Weyl (crater)

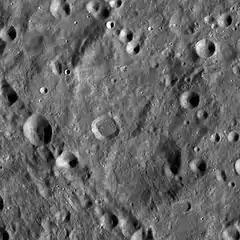
LRO WAC image

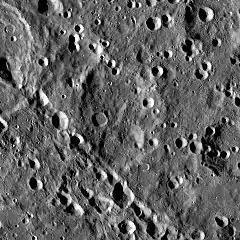
Weyl at center, Fersman at left border, crater chains from Orientale impact below

Weyl is a lunar impact crater that is located on the far side of the Moon, behind the western limb as seen from the Earth. It lies to the east-southeast of the larger crater Fersman. To the southeast is Kamerlingh Onnes, and to the northeast is Shternberg.